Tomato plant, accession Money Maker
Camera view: vertical (180 deg); turntable rotation: 180 degrees
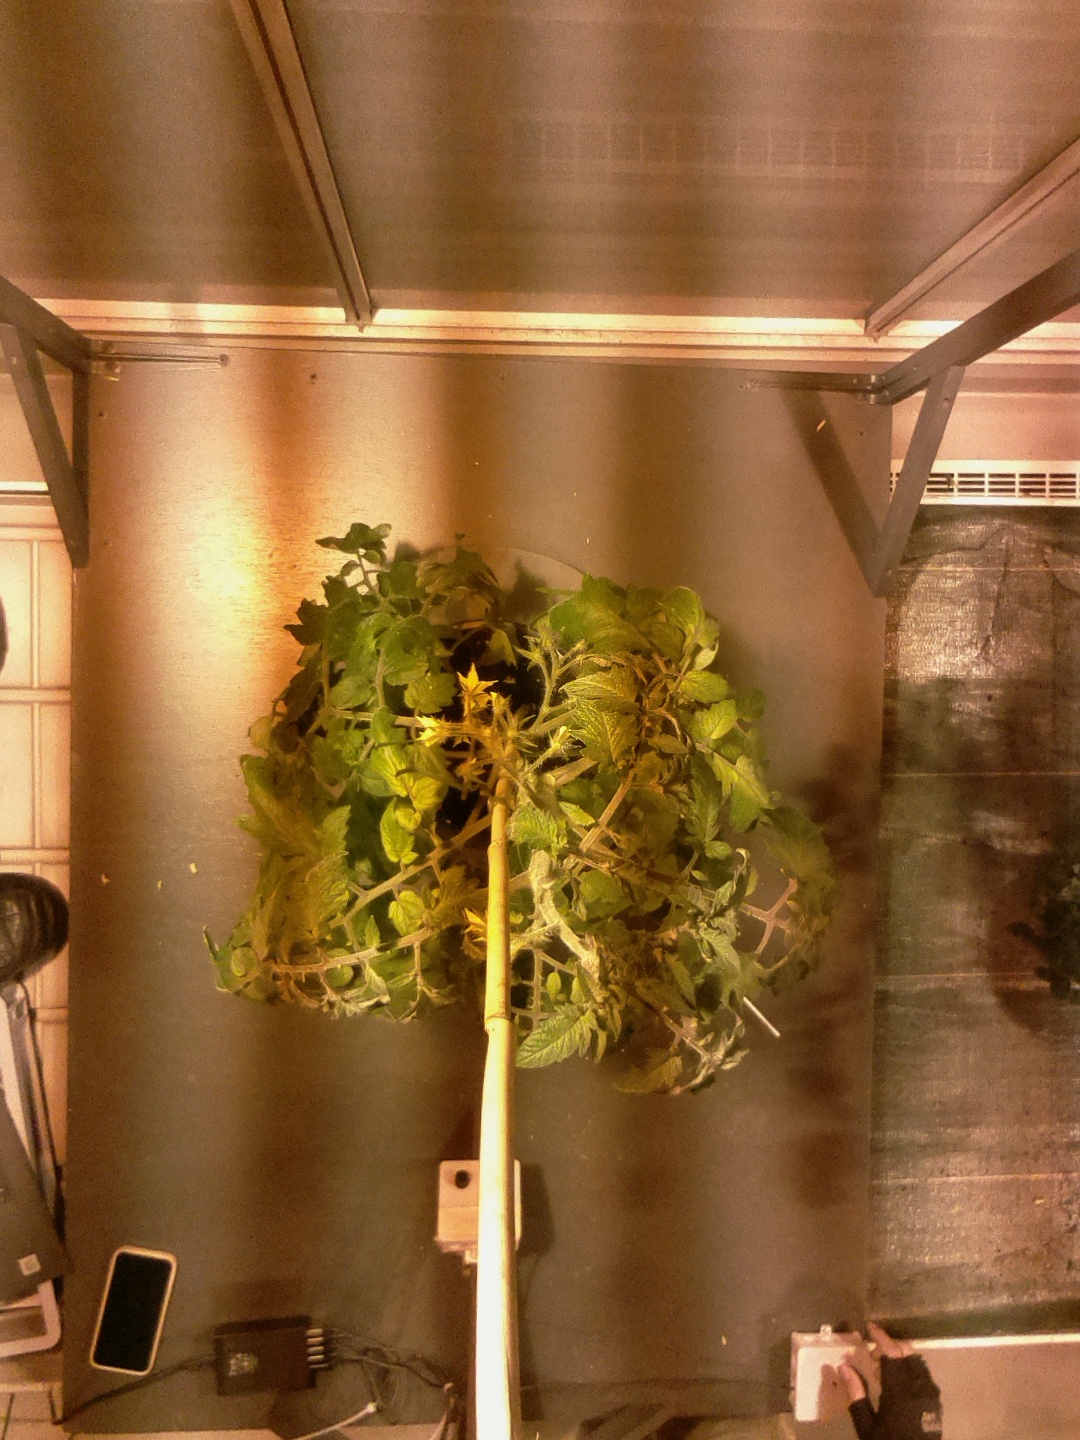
BBCH growth stage 69: End of flowering, 90%-100% of flowers open, more petals falling